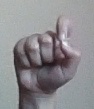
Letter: fa